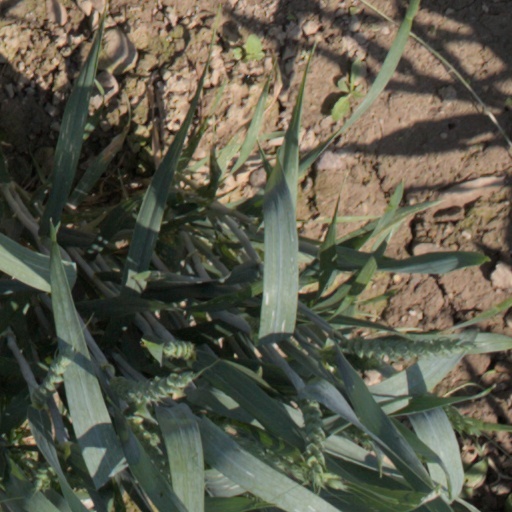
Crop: wheat